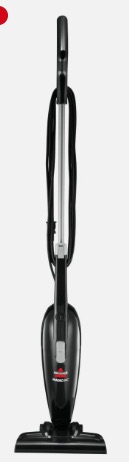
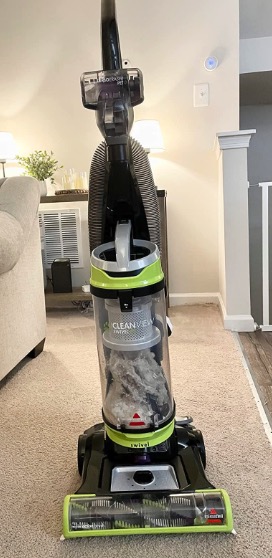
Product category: items_vacuum
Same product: no